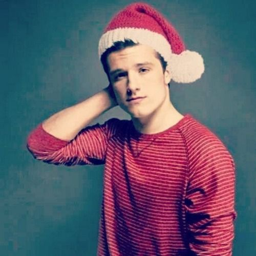
western christian holiday from the most attractive man in the world